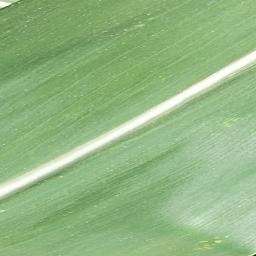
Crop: corn
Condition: (maize)_healthy